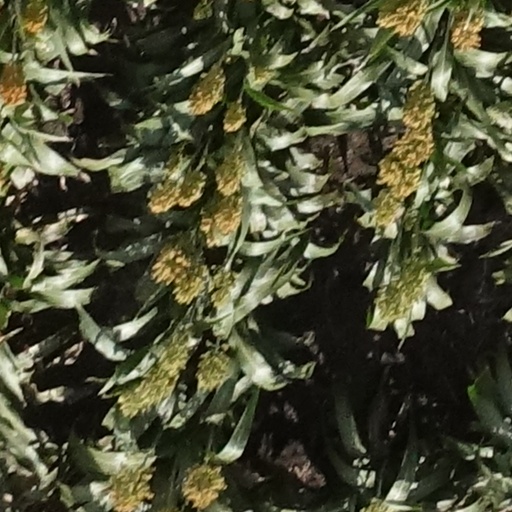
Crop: sorghum